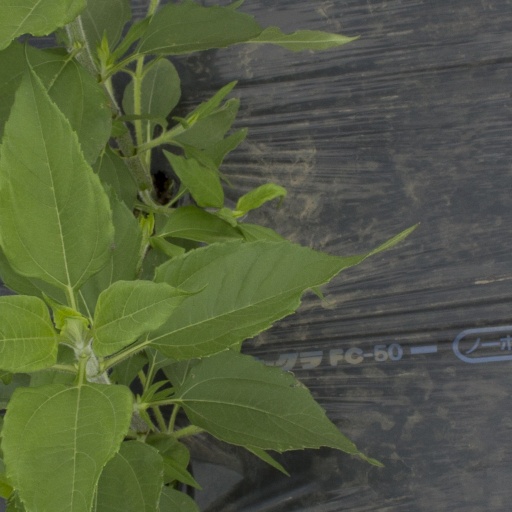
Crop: Jerusalem artichoke